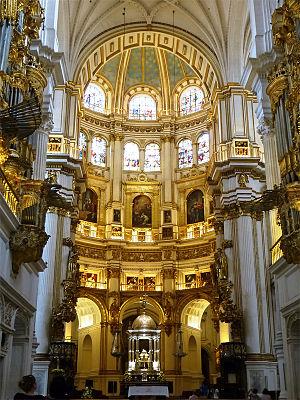
La cathédrale de l'Incarnation de Grenade est un édifice de la Renaissance, bâti à partir du XVIᵉ siècle dans la ville espagnole de Grenade, en Andalousie. Cette cathédrale, considérée comme la toute première église construite en style Renaissance en Espagne, fut envisagée dès le règne des Rois catholiques, et sa construction fut commencée sous Charles Iᵉʳ, pour s’achever en 1704, sous le règne de Philippe V.